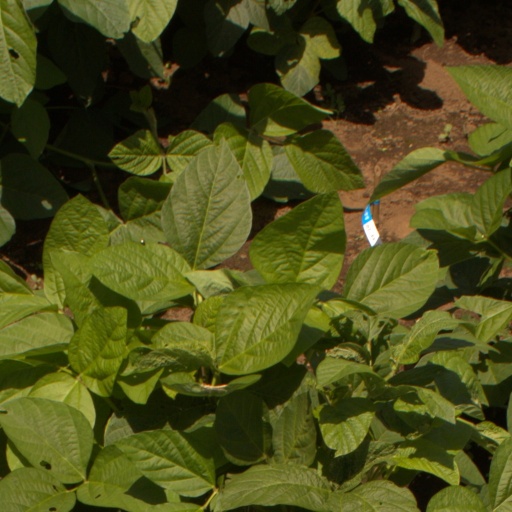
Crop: soybean